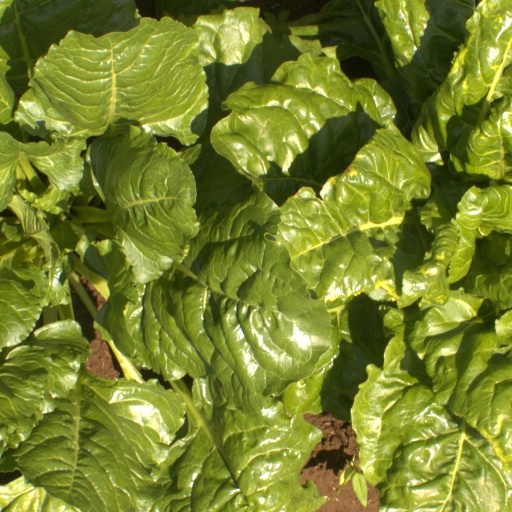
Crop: sugar beet